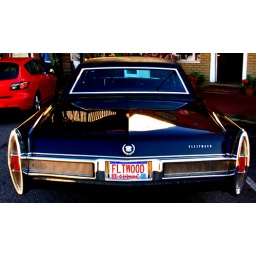
We spotted this classic car on the street in Fairhope Alabama